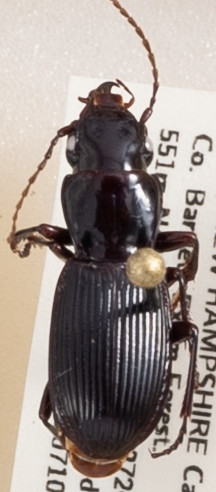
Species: Pterostichus rostratus
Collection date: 2019-07-10
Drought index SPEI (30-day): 0.334
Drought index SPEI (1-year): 1.28
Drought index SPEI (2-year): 0.664